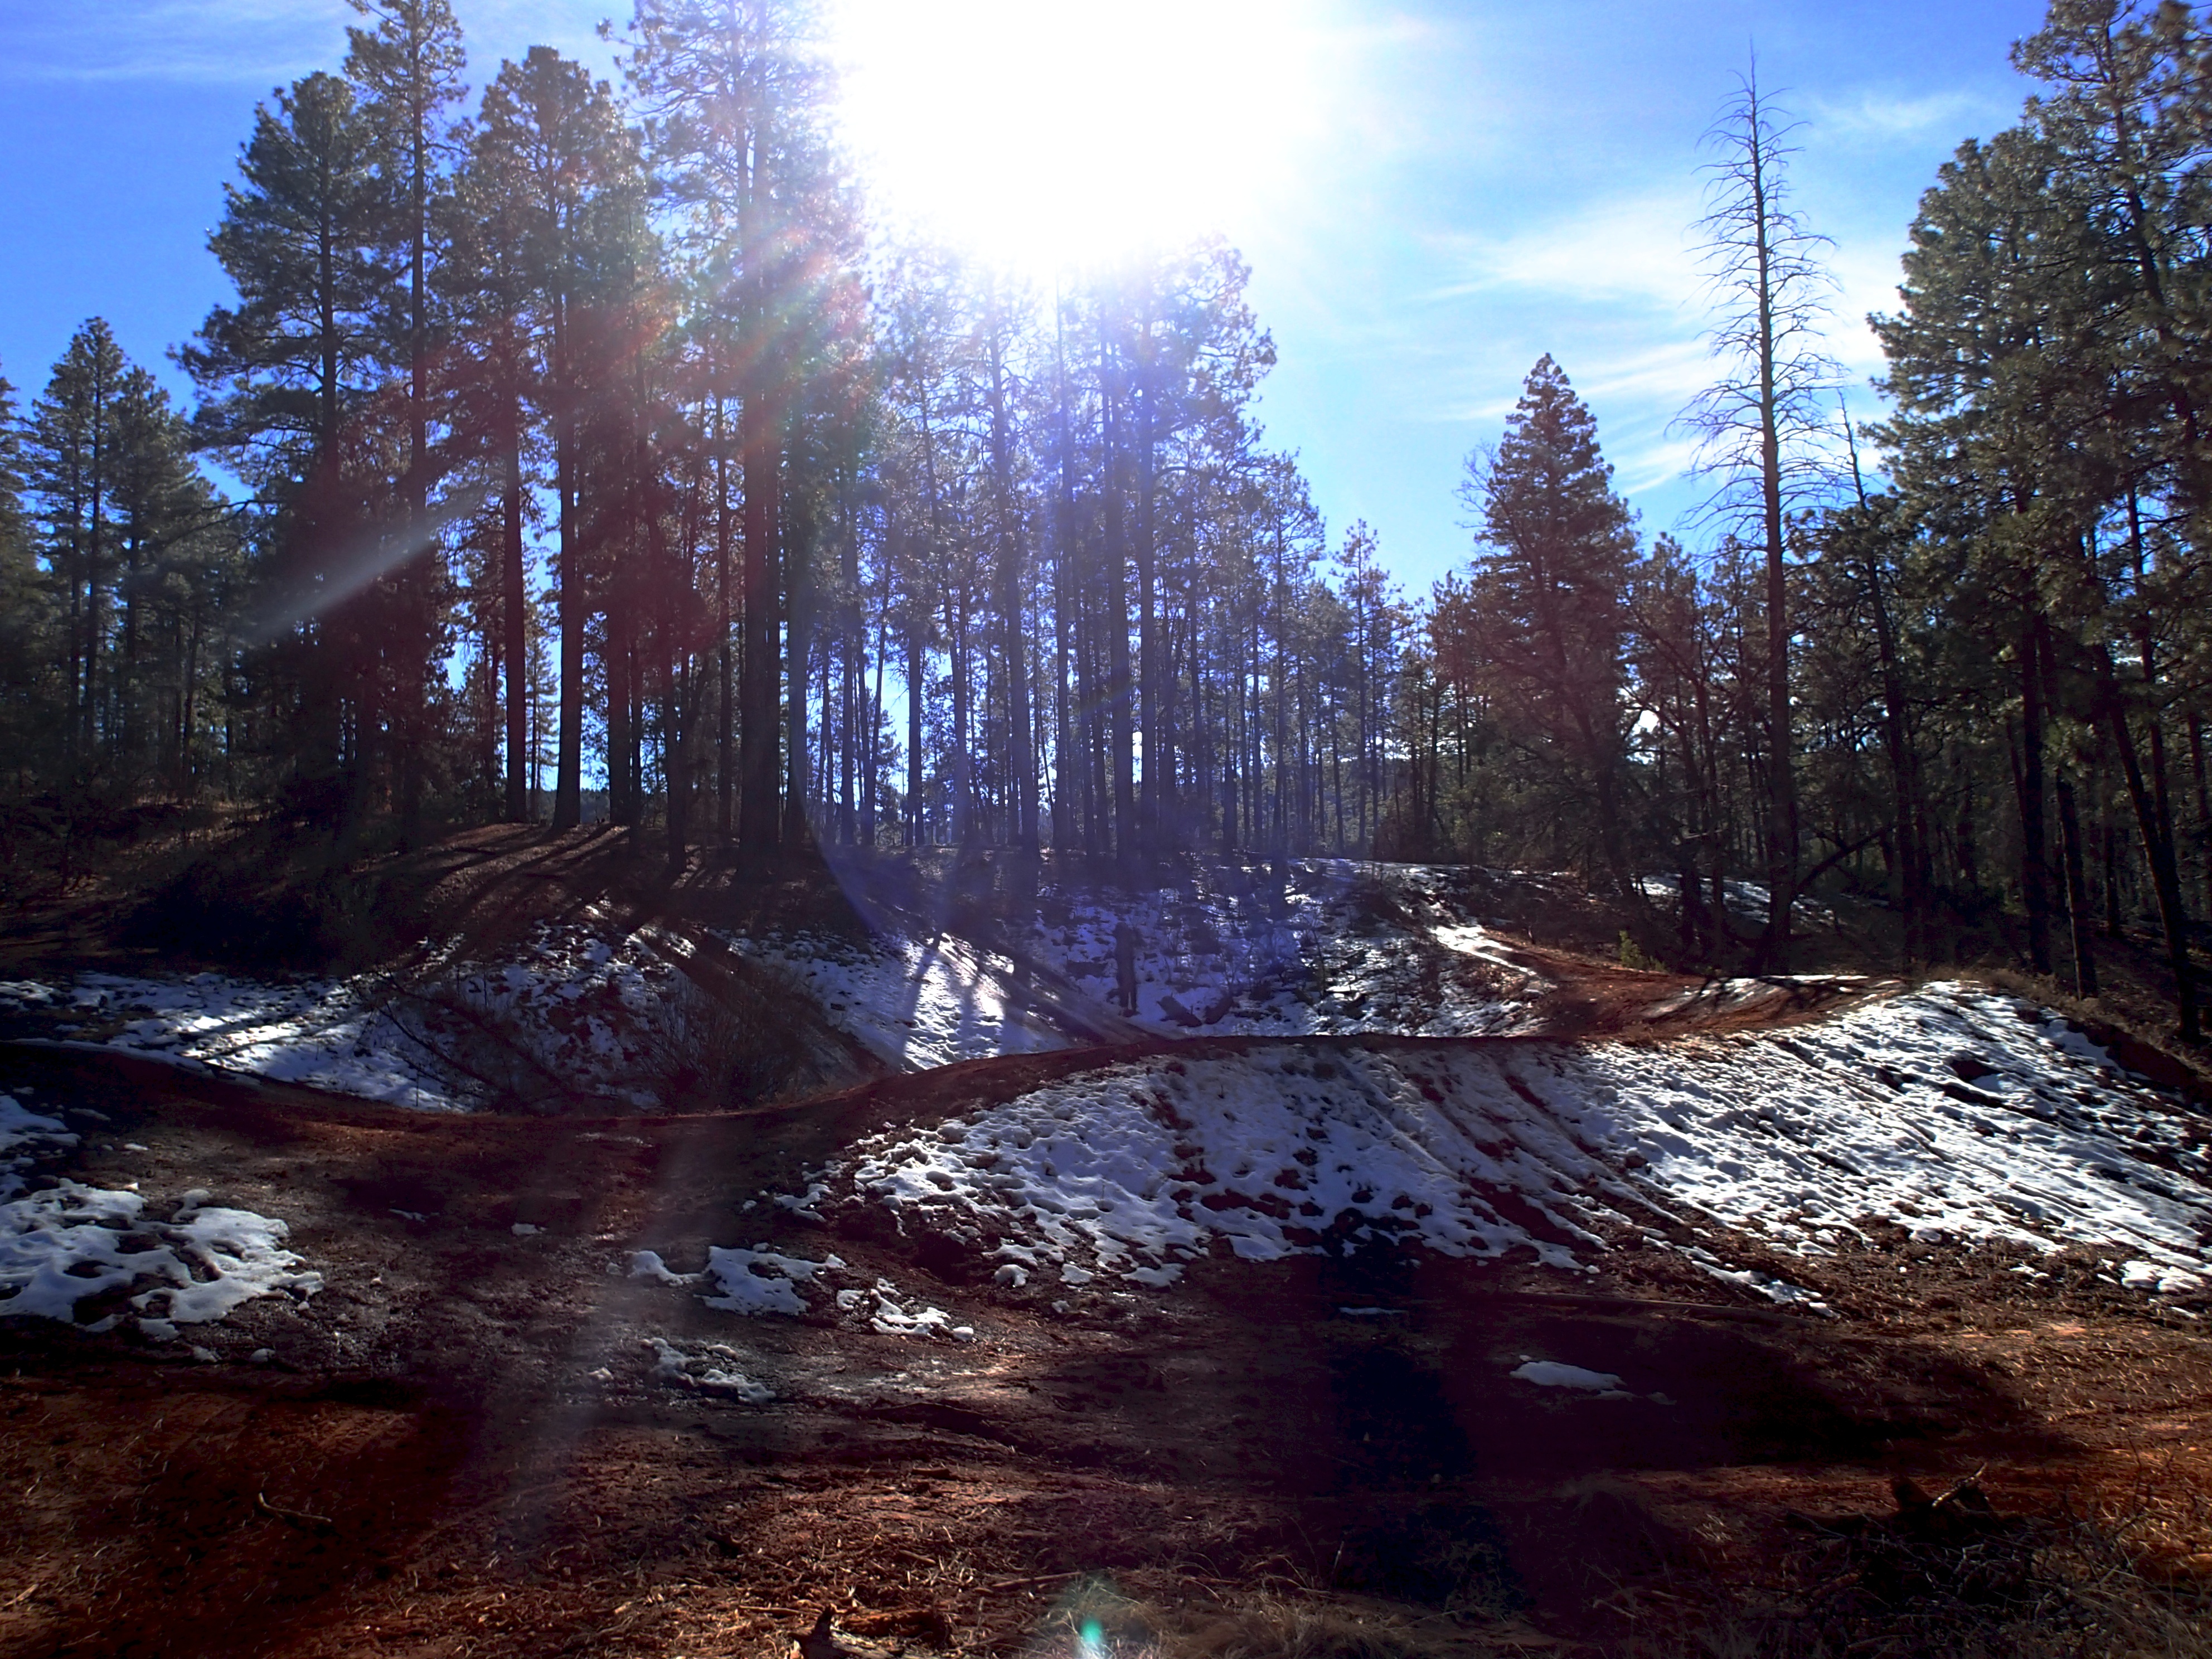
landscape, tree, nature, forest, wilderness, mountain, snow, winter, trail, sunlight, morning, valley, stream, reflection, autumn, season, cool image, woodland, habitat, ecosystem, natural environment, geographical feature, atmospheric phenomenon, woody plant